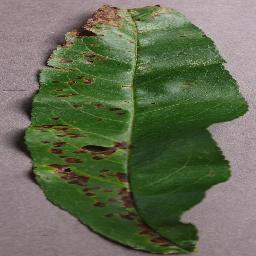
Label: Peach___Bacterial_spot